Political status of Puerto Rico

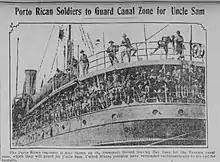
In 1917, "The Evening journal" newspaper stated, "United States colonies have responded enthusiastically to his call for recruits" with an image of Puerto Ricans ready to go to Panama to guard the Canal for the US.

People born in Puerto Rico are U.S. citizens by birth, but that citizenship is protected only by an Act of the US Congress rather than by the U.S. Constitution, with the implication that the U.S. Congress can unilaterally revoke the American citizenship of those born there, either individually or collectively. Puerto Ricans are also covered by a group of "fundamental civil rights" but, because Puerto Rico is an unincorporated territory, they are not covered by the full Bill of Rights. All residents must pay federal taxes but, for a variety of reasons, only some pay federal income taxes.